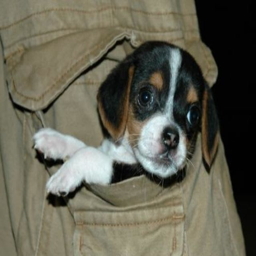
which of these is not a variety of beagle ?